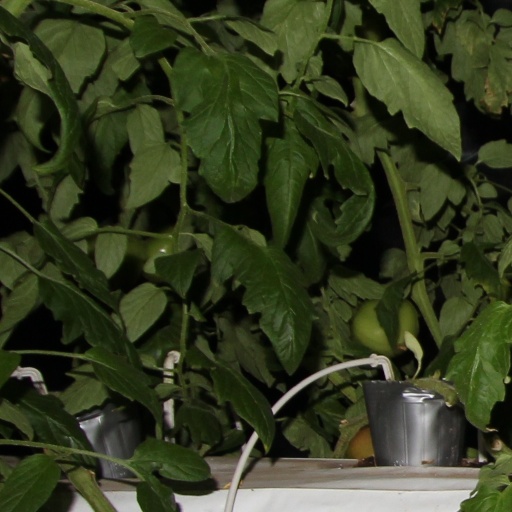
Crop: tomato